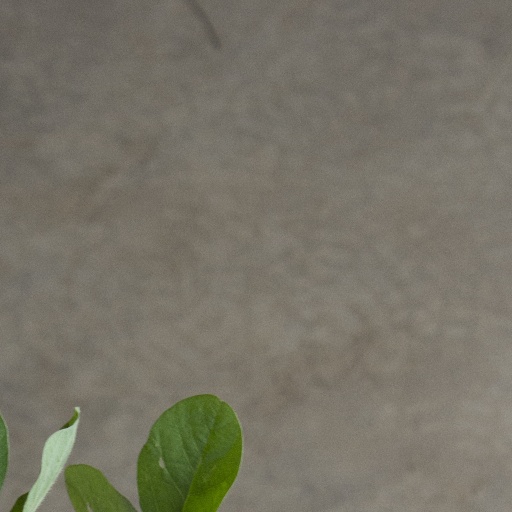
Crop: soybean